Eddisbury (UK Parliament constituency)

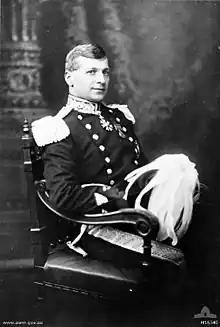
Stanley

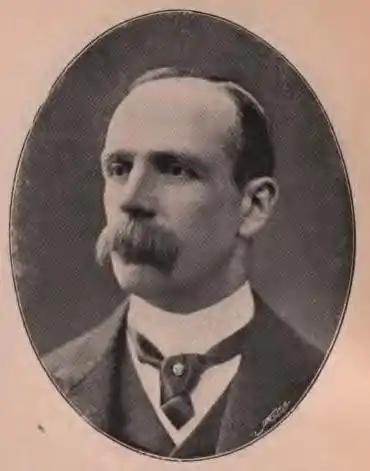
Cotton-Jodrell

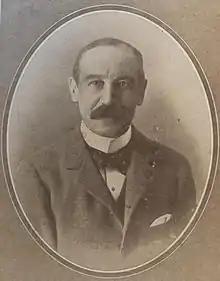
Tomkinson

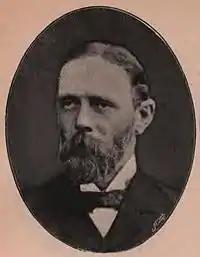
Tollemache

Craig, F. W. S. (1983). British parliamentary election results 1918–1949 (3 ed.). Chichester: Parliamentary Research Services. .